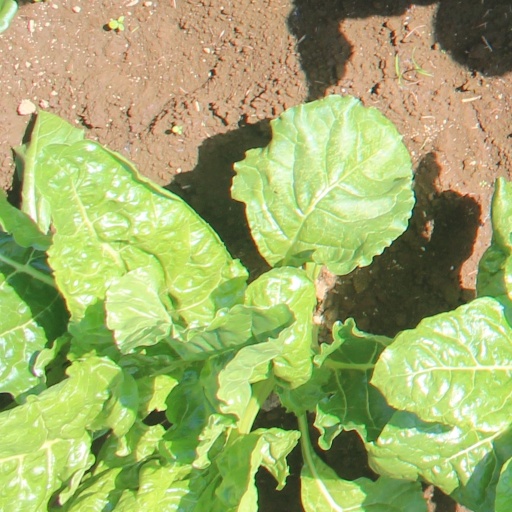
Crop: sugar beet